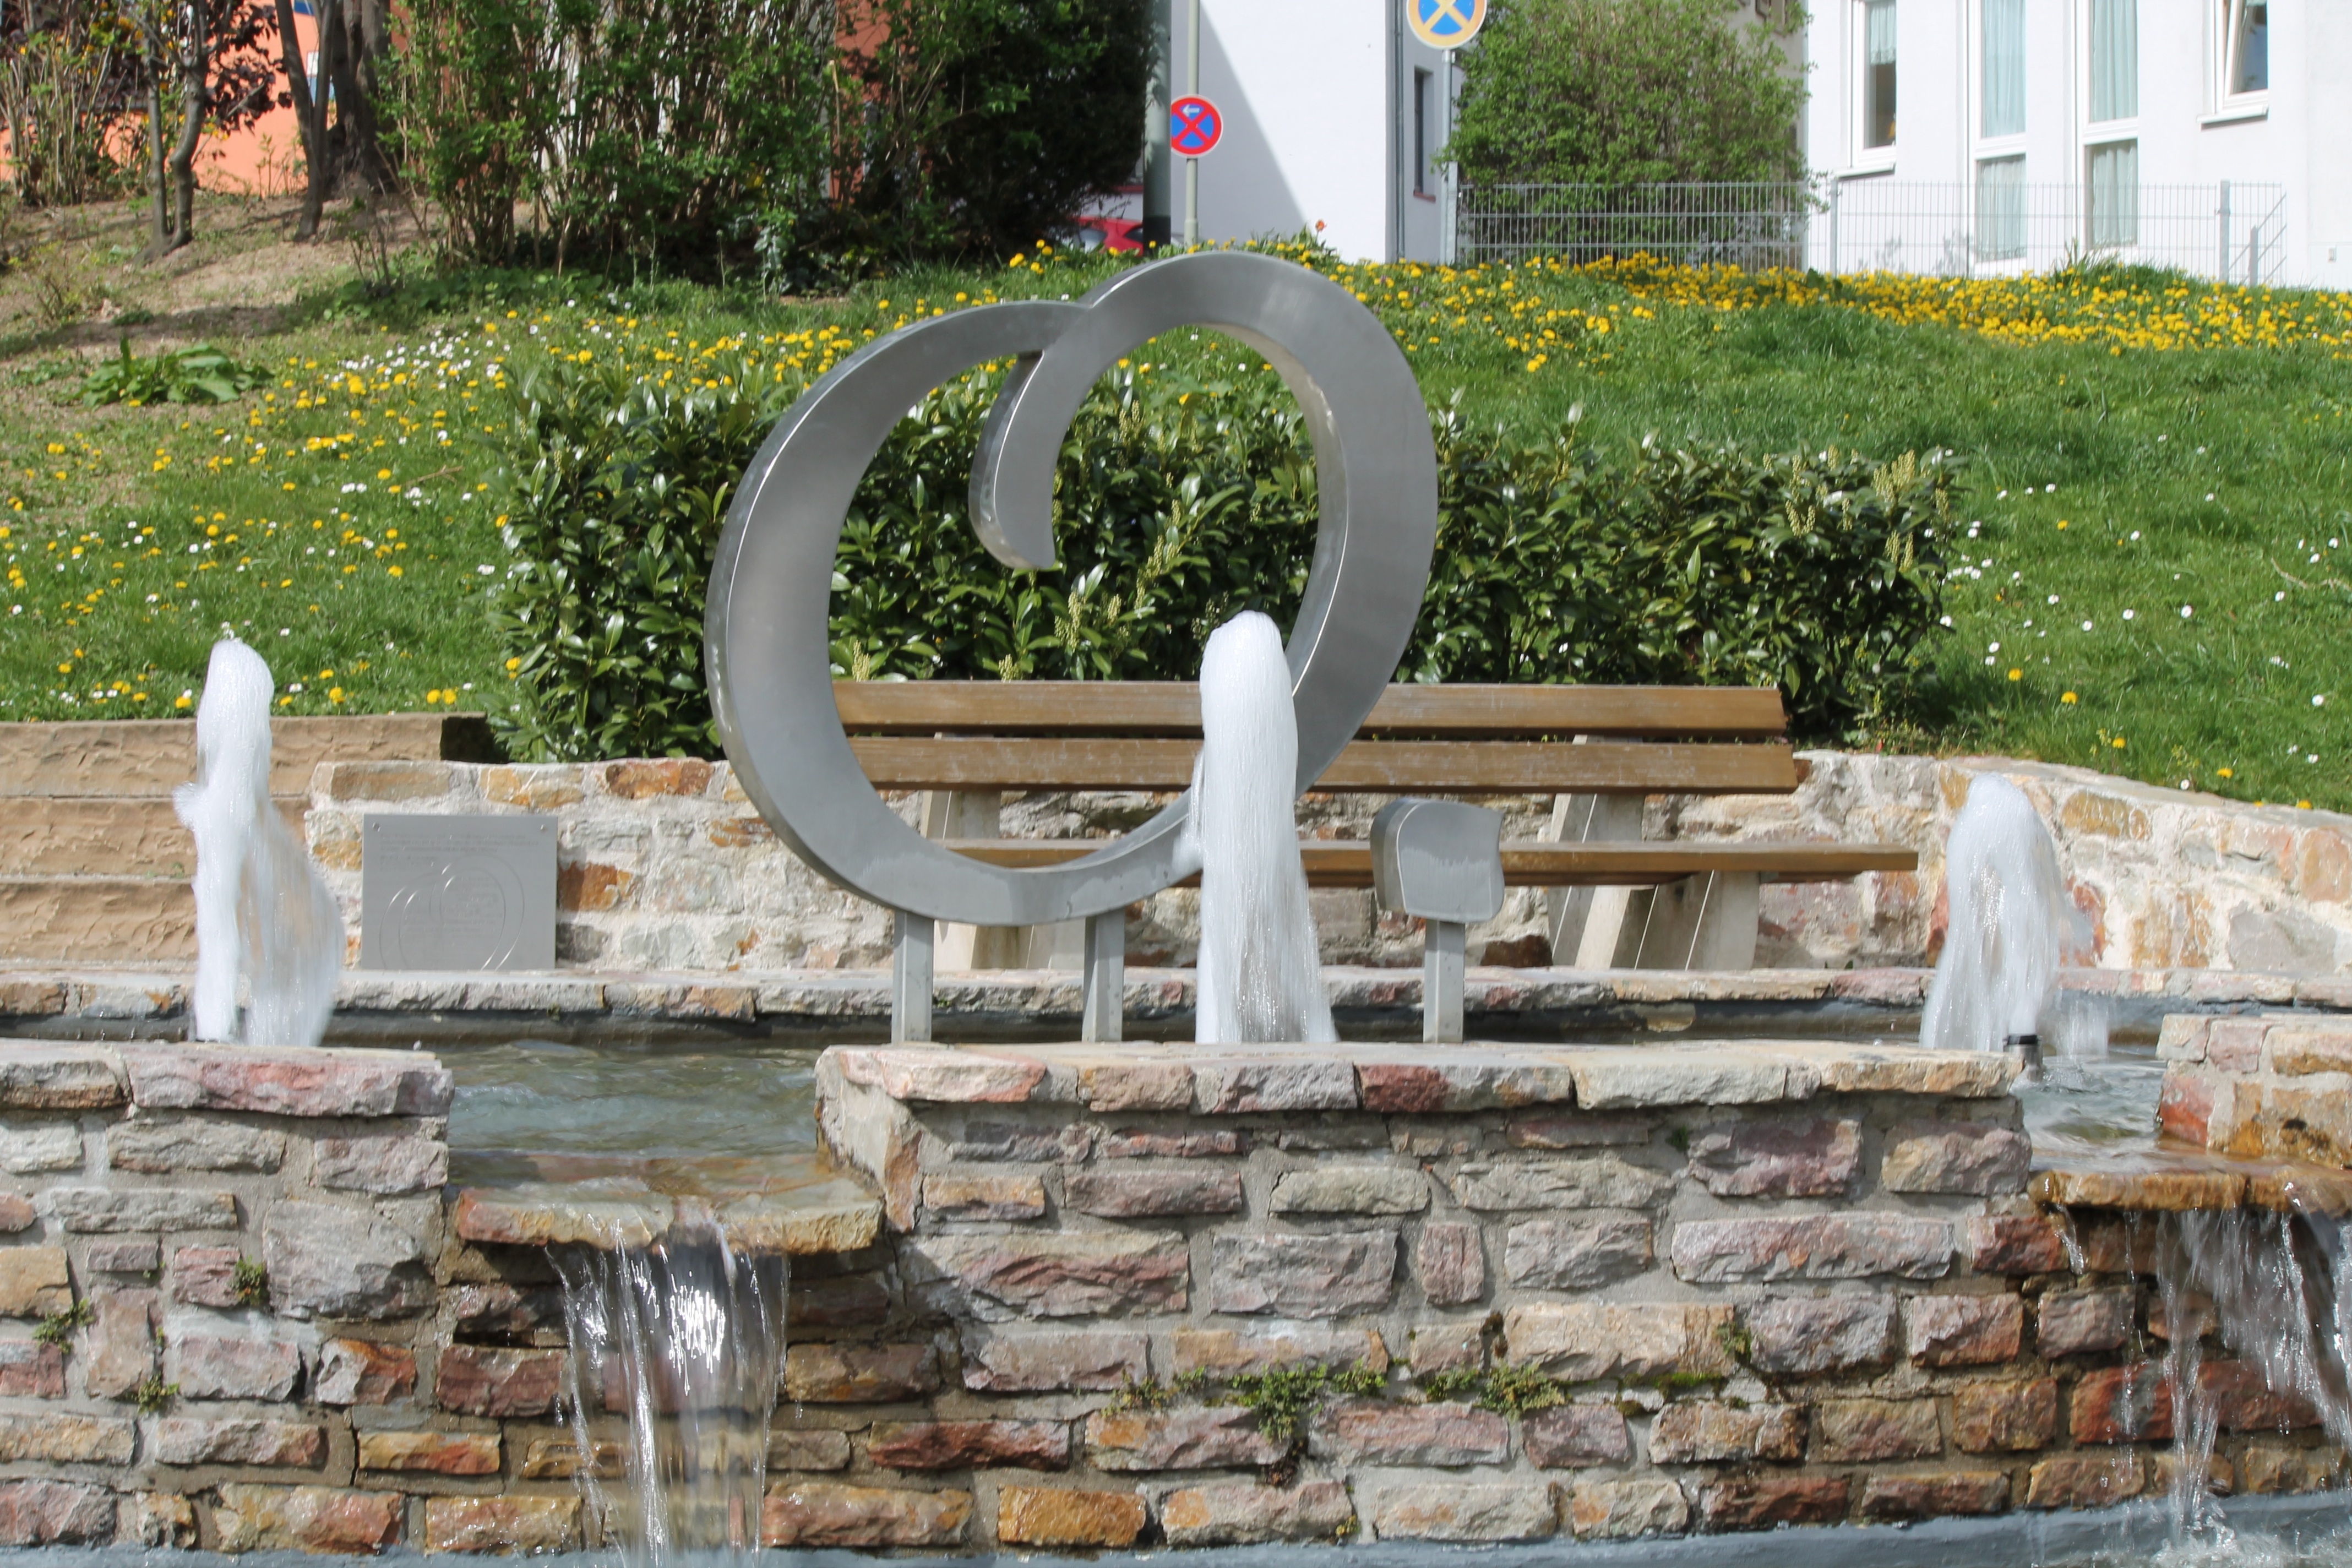
water, liquid, wall, monument, green, backyard, fontaine, fountain, o, water feature, oberursel